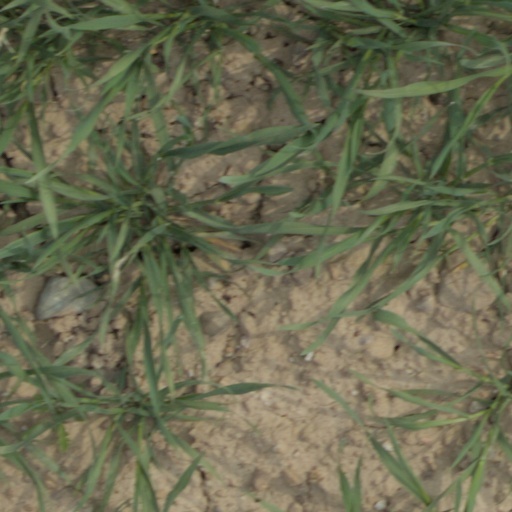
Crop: wheat